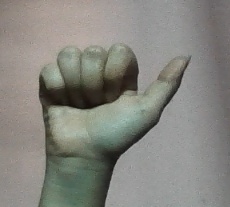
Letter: dhad